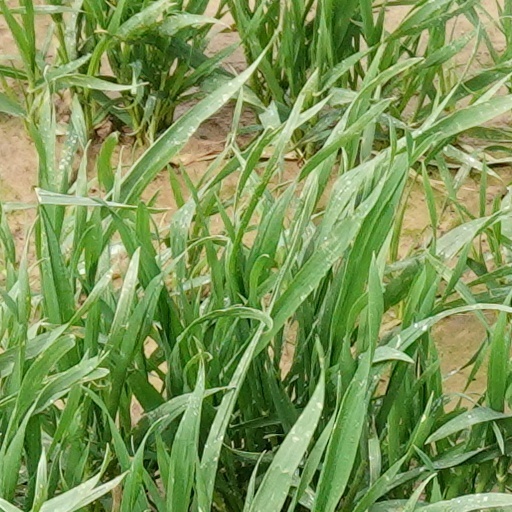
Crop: wheat